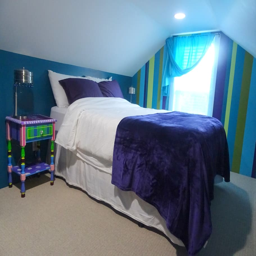
sleep peacefully in the queen sized bed